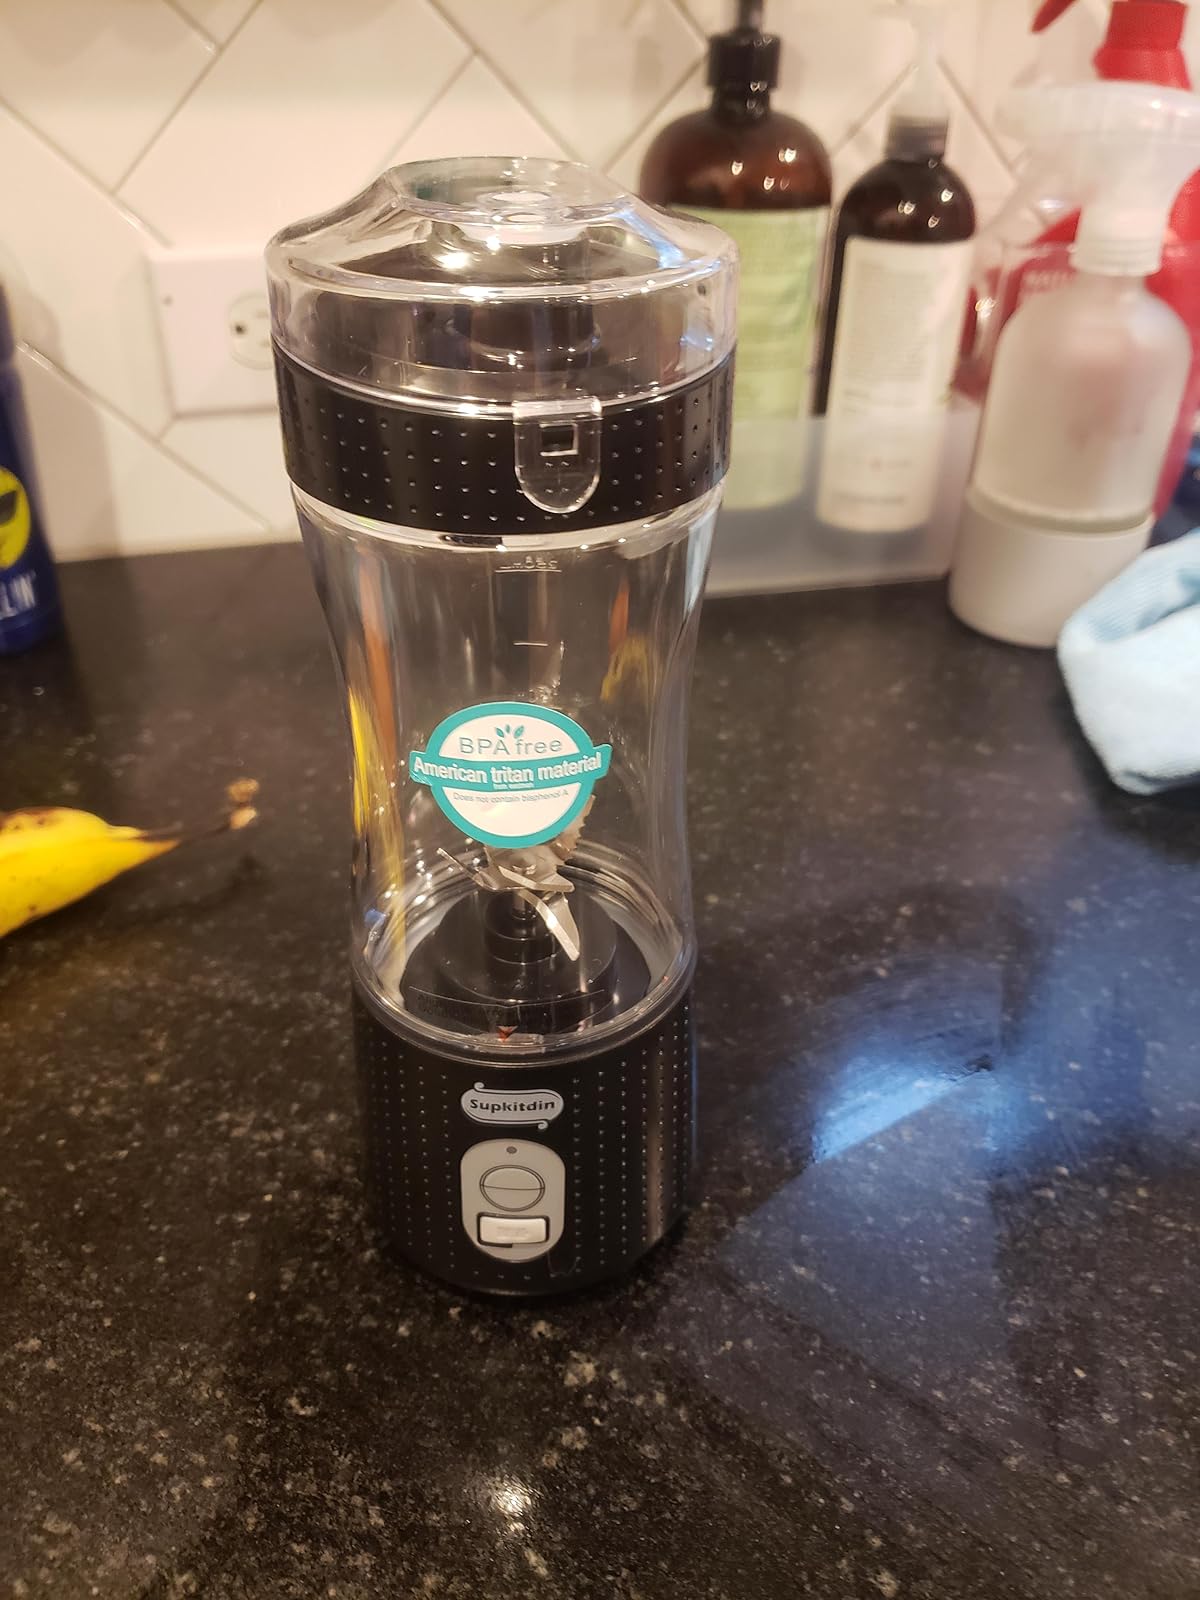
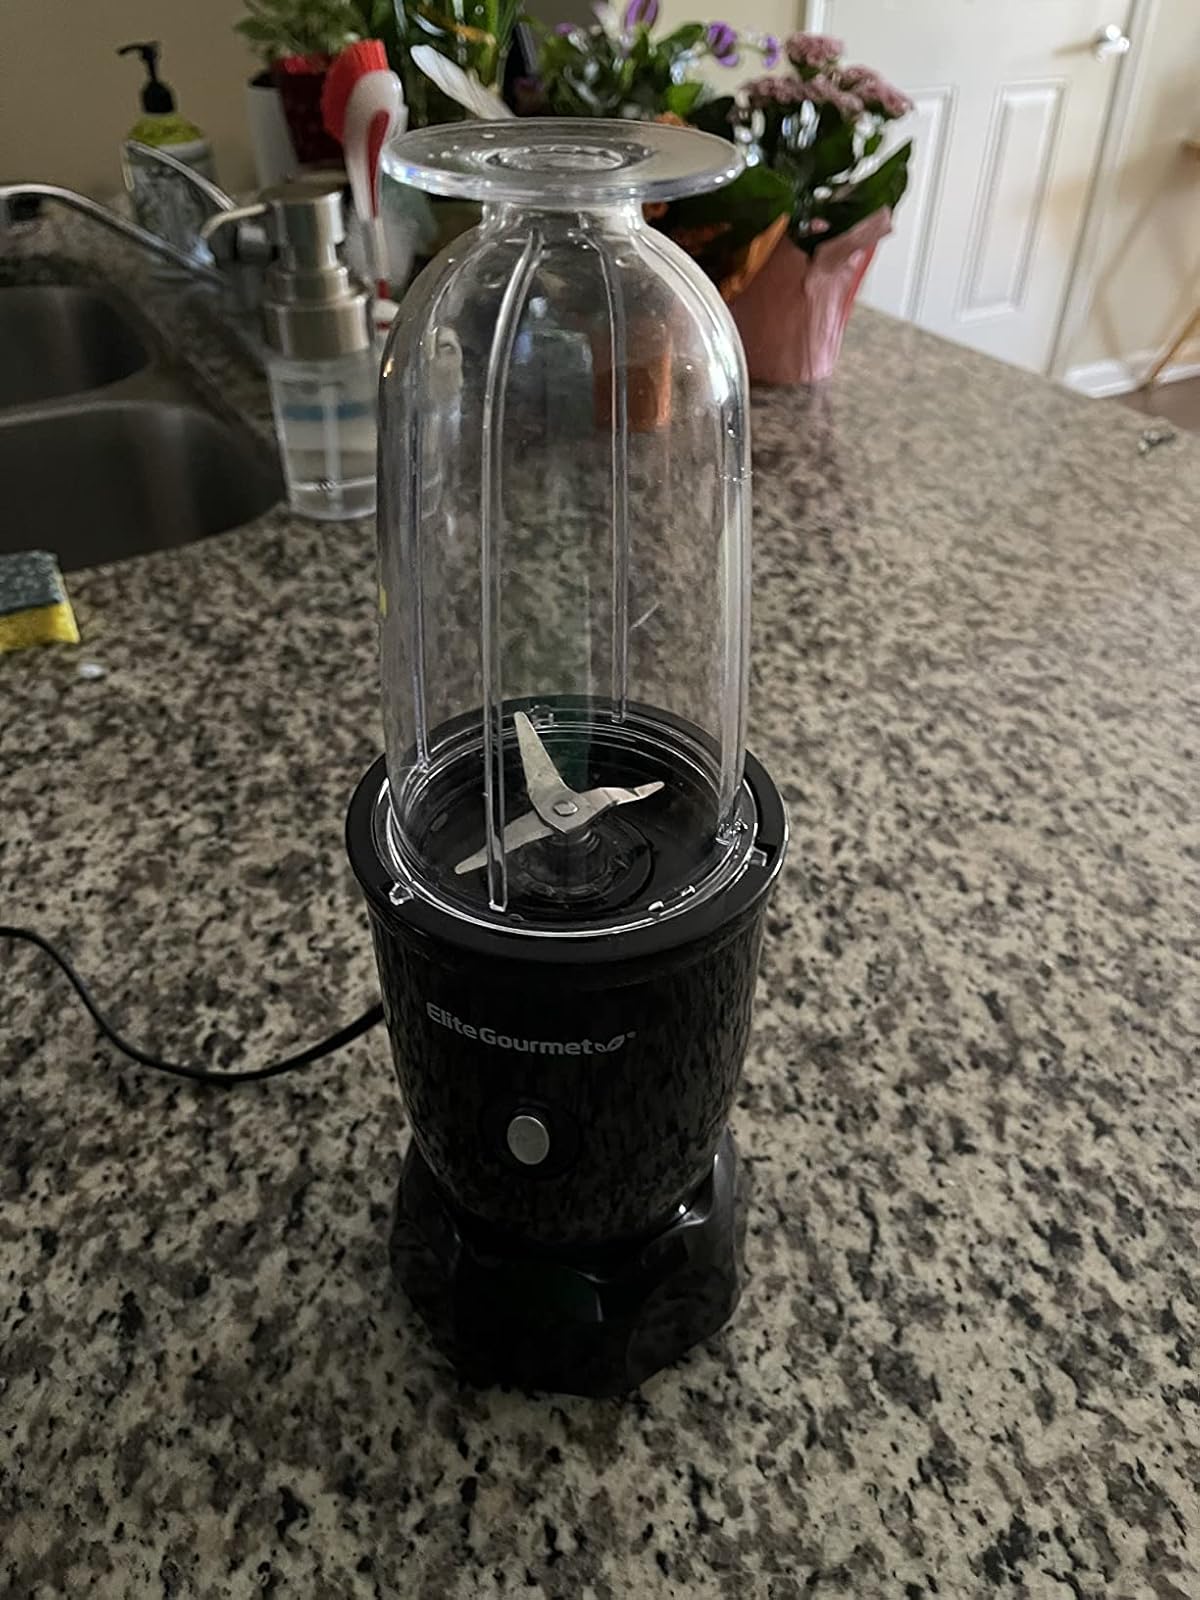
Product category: items_blender
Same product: no